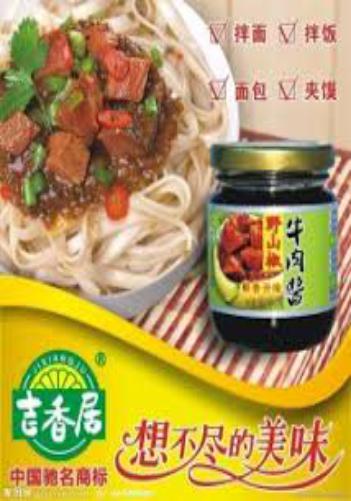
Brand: jixiangju
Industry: Food